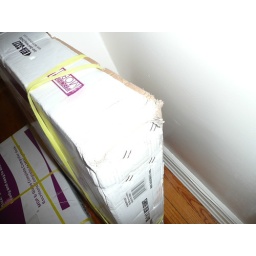
Poppy's desk in boxes